Baker McKenzie

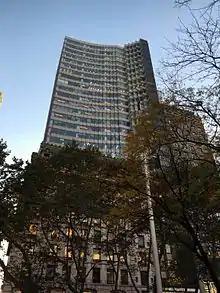
Baker & McKenzie's New York office is located at 452 Fifth Avenue.

As of 2022, Baker McKenzie was the largest law firm in the United States by headcount. , it was the second largest law firm by headcount and third by revenue.